Roanoke, Virginia

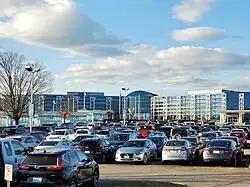

The Jefferson Center is a former city high school that saw extensive renovation during the 1990s, turning it into a mixed-use building including office space for non-profits and city departments, event space for meetings and receptions, and the Shaftman Performance Hall, a 925-seat theatre created from the original high school's auditorium.